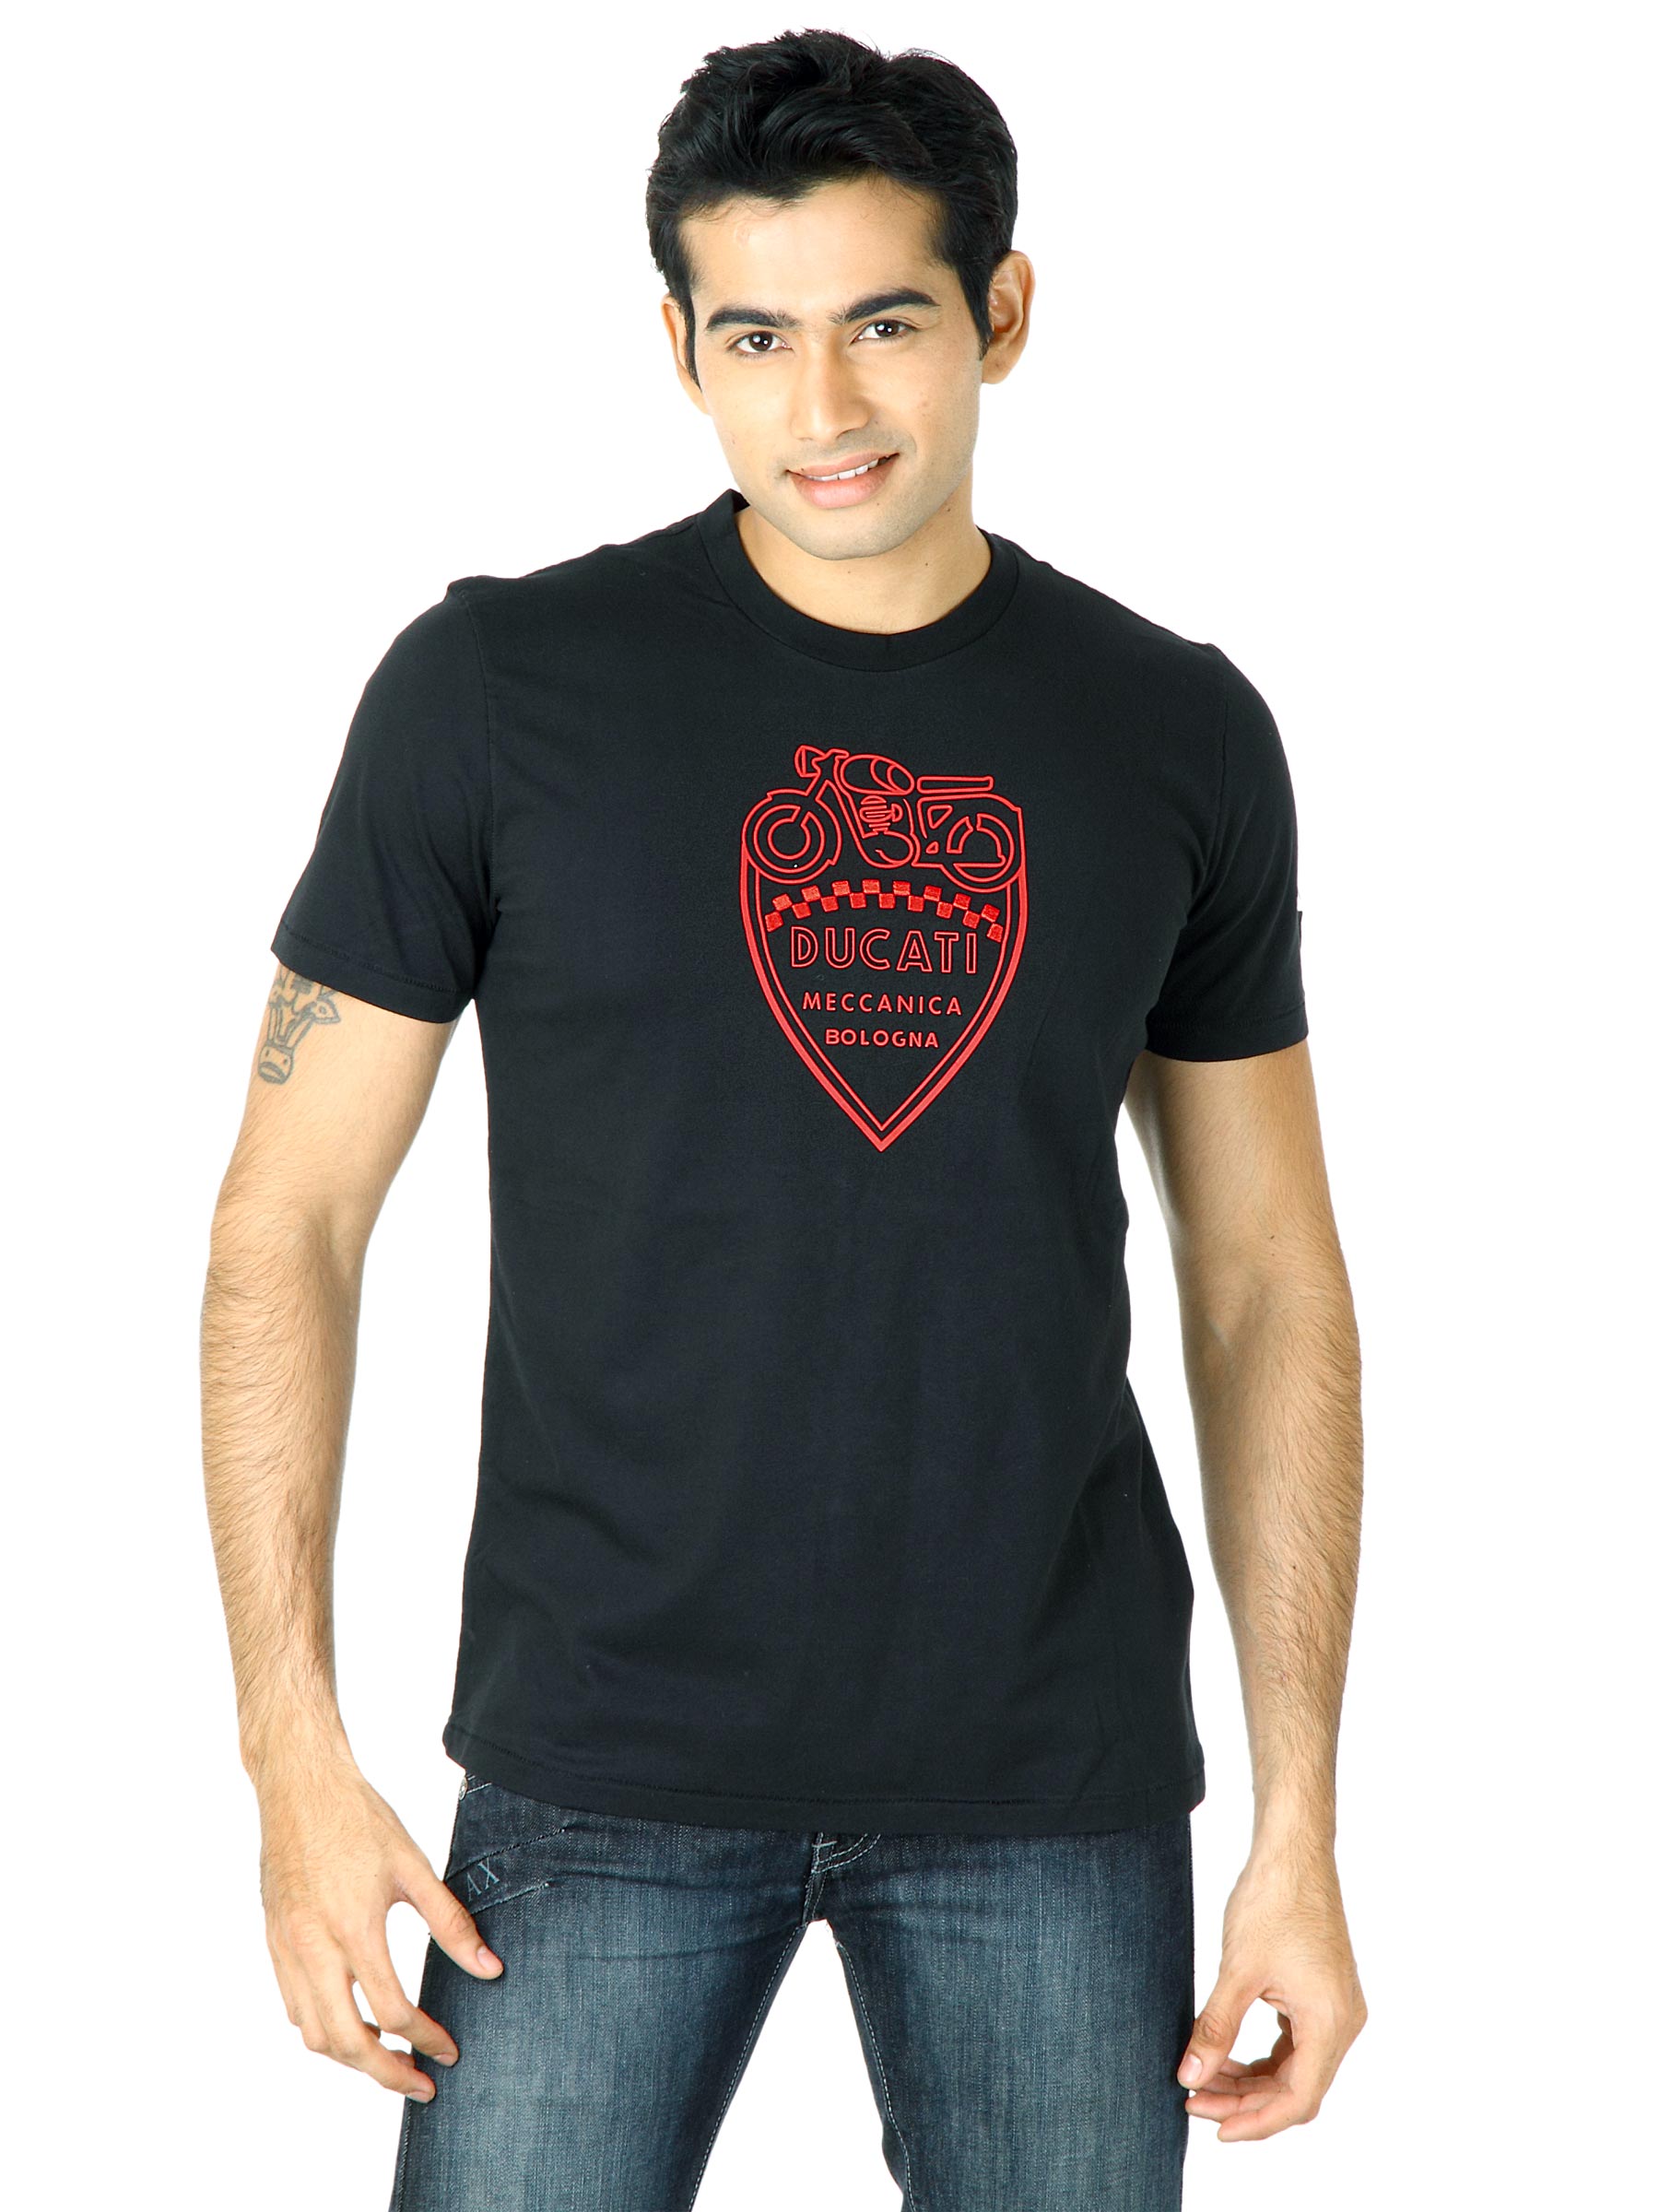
Puma Men Ducati heritage Black Tshirts
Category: Apparel / Topwear / Tshirts
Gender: Men
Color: Black
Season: Fall 2011
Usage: Sports